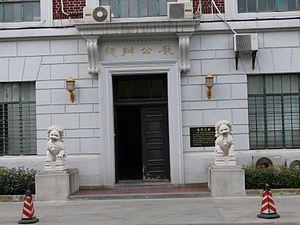
Hall officiel de l'Université Jiao Tong de Shanghai